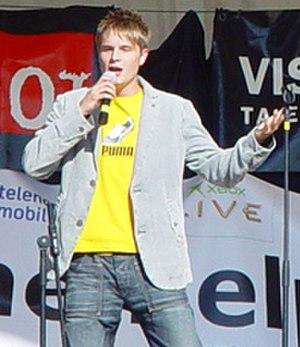
Gaute Ormåsen est un chanteur norvégien ayant participé en 2003 à la première édition de Idol. Il finit deuxième face au grand gagnant Kurt Nilsen.